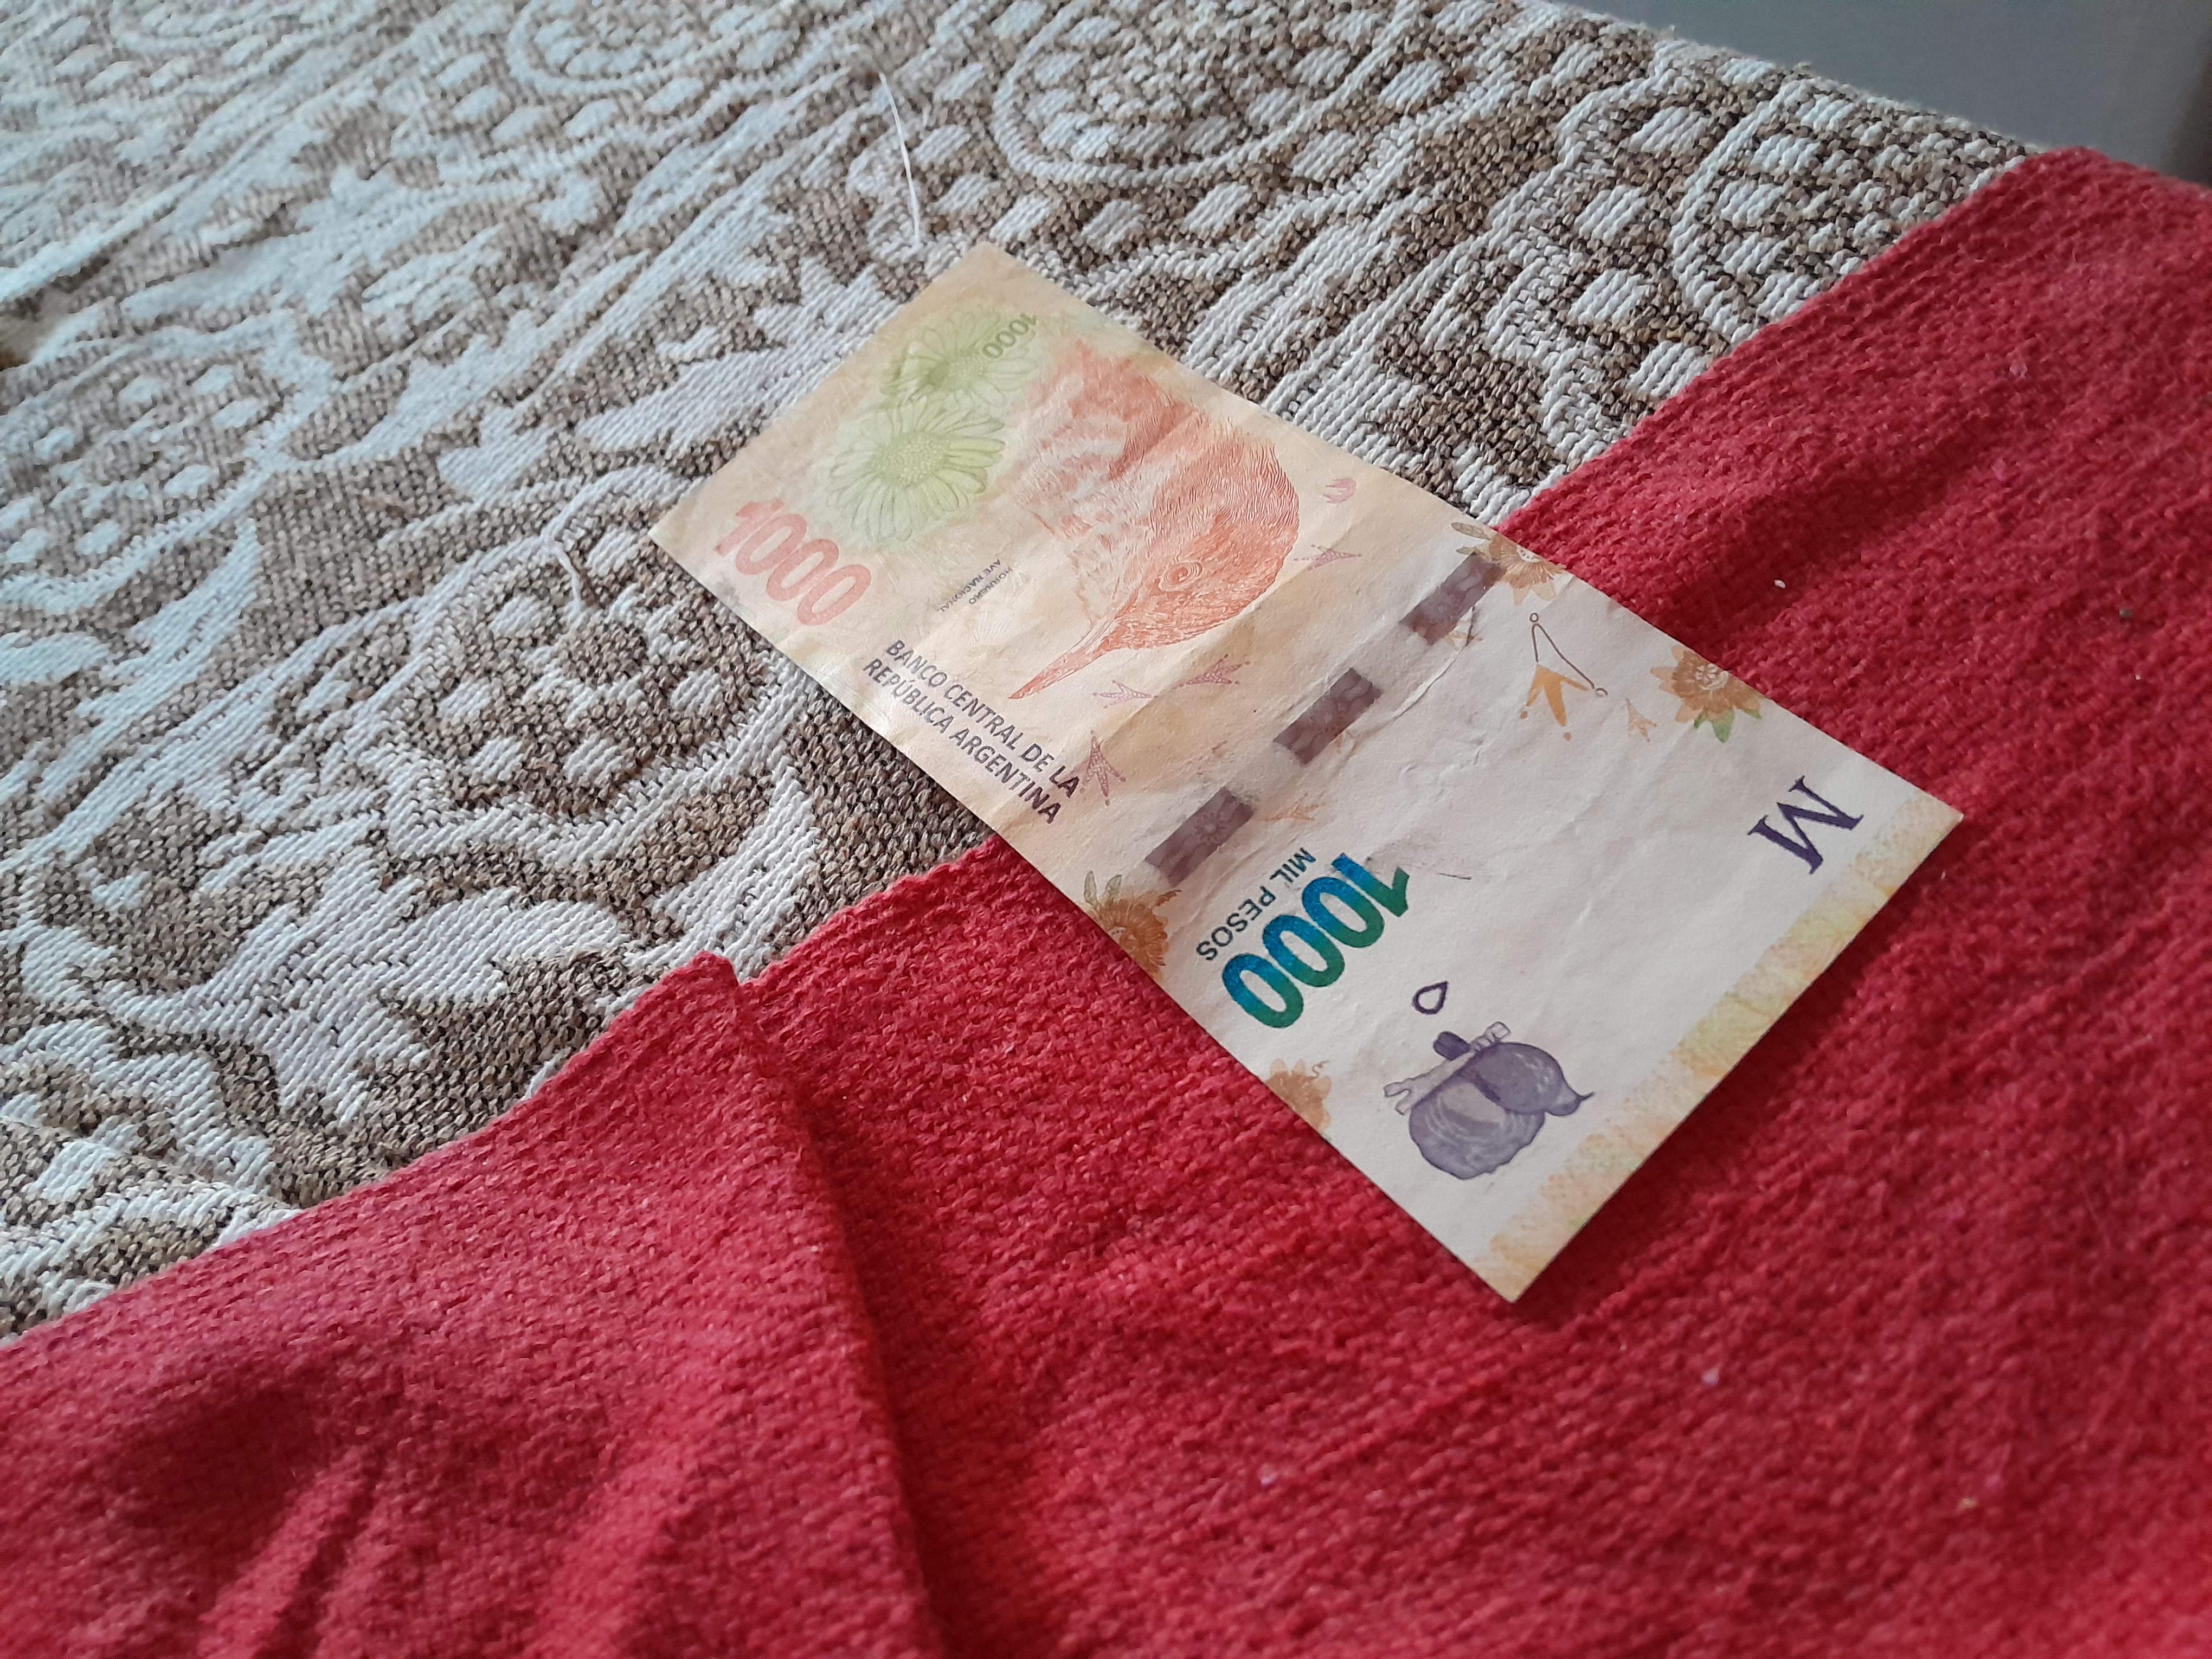
Denominación: 1000